1993 Football League Second Division play-off final

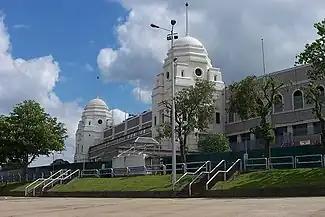
The Twin Towers of Wembley Stadium

The 1993 Football League Second Division play-off final was a football match played on 30 May 1993 at Wembley Stadium, London, between Port Vale and West Bromwich Albion to determine the third and final team to gain promotion from the Second Division to the First Division. The top two teams of the 1992–93 Football League Second Division season gained automatic promotion to the First Division, while those placed from third to sixth place in the table took part in play-offs; the winners of the play-off semi-finals competed for the final place for the 1993–94 season in the First Division.